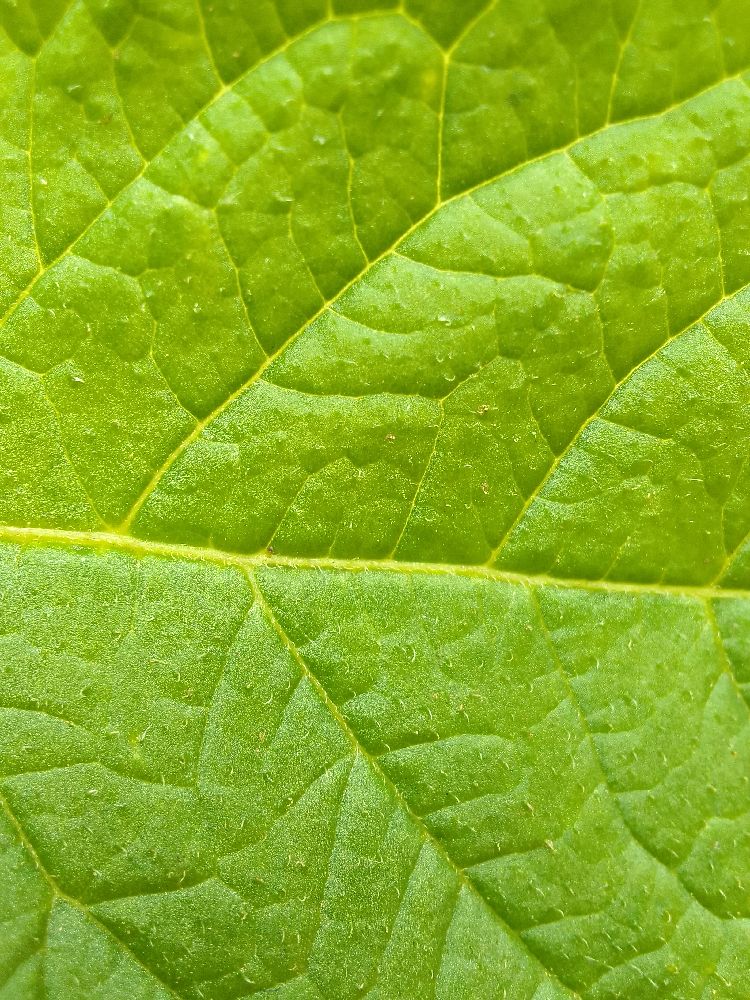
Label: Healthy